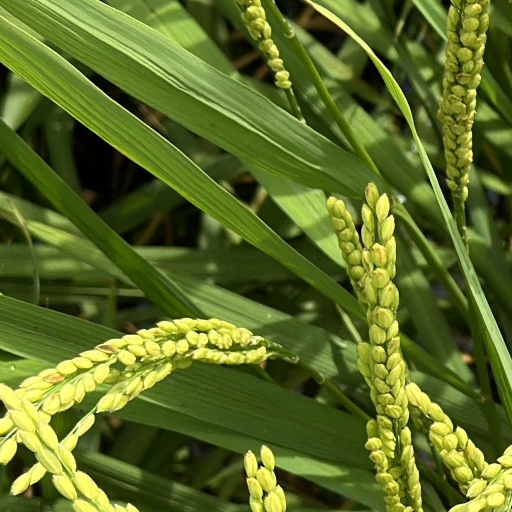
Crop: rice